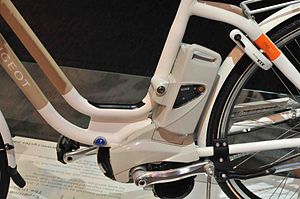
Elcykel
Centermotor (krankmonteret motor)
En Elcykel er en cykel med en elektrisk hjælpemotor. Efterhånden har elcyklerne fået langtrækkende akkumulatorpakker og et moderne design. En elcykel kostede 2010 mellem 7.000 og 12.000 kroner. Salget er stigende, og elcyklen kan formodentlig blive et af alternativerne til benzin- og dieseldrevne køretøjer i byerne.